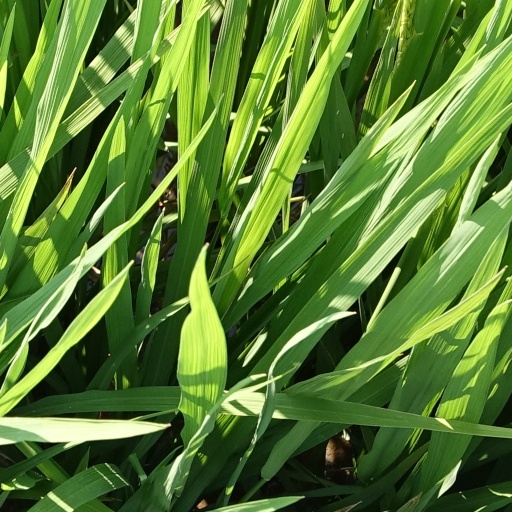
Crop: rice